Ahoy

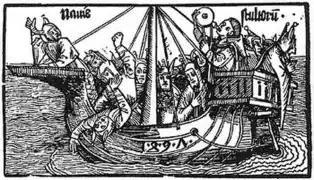
Albrecht Dürer's "Narrenschiff" (Ship of Fools) (1495). In carnival parades the crew of a ship of fools greets the audience with ahoy!

The earliest creditable use of the word "ahoi" dates back to 1828. In 1827 the American story-teller James Fenimore Cooper published his pirate story "The Red Rover". The following year "der rothe Freibeuter" was released in Frankfurt am Main. The translator Karl Meurer did not translate all of the words. The command "All hands make sail, ahoy!" was translated as "Alle zu Hauf! Die Segel hißt!", but later on in the novel "ahoy" was translated as "aho", which could have been a moment of inattention. However, Meurer translated the phrase "All hands to mischief, ahoy!", as a signalled approval of amusement on board and so became "Alle zu Hauf! zu Possen, ahoi!". Meurer also translated the phrase "Good humour, ahoy!" with "Bei den Possen gehalten, ahoi!"